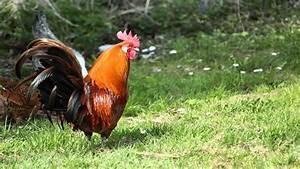
chicken